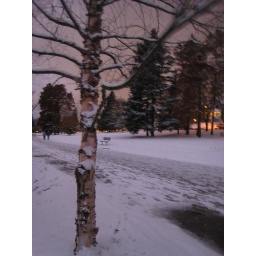
Tree with sky in pink